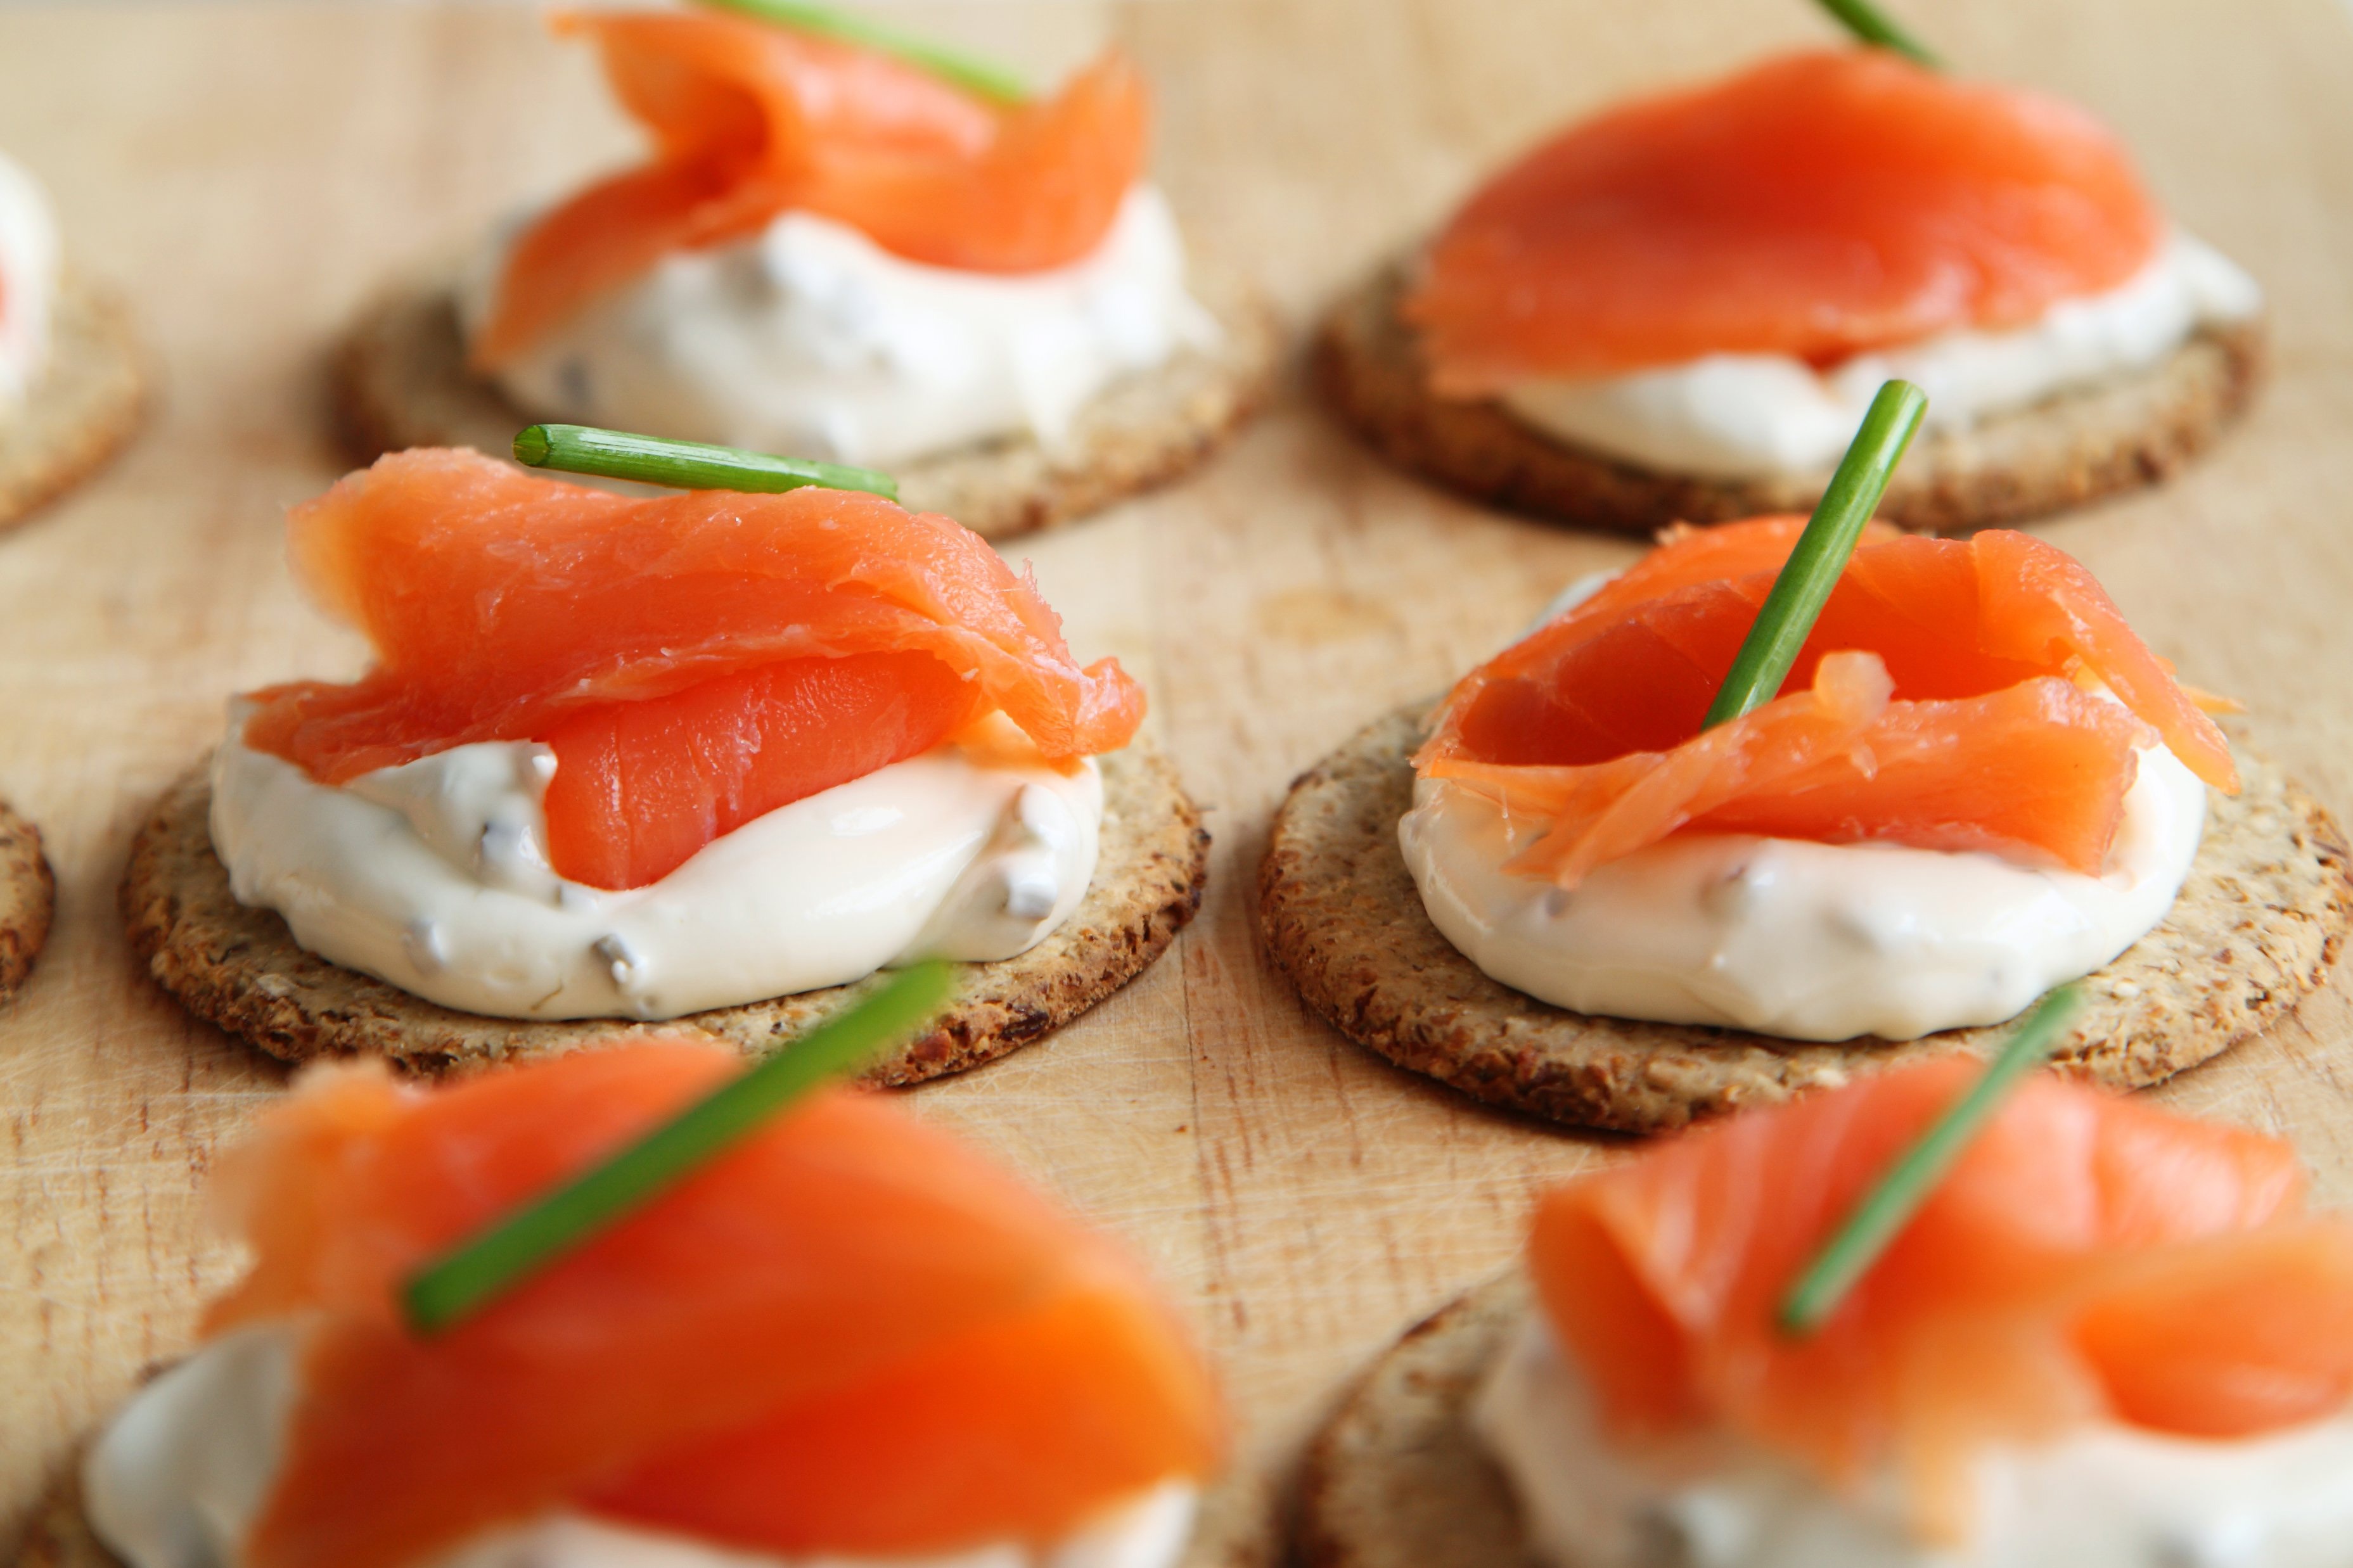
dish, cuisine, food, smoked salmon, canape, ingredient, hors d oeuvre, salmon, finger food, appetizer, fish, produce, lox, bruschetta, baked goods, vegetarian food, mozzarella, recipe, Blintz, garnish, cream cheese, salmon like fish, bony fish